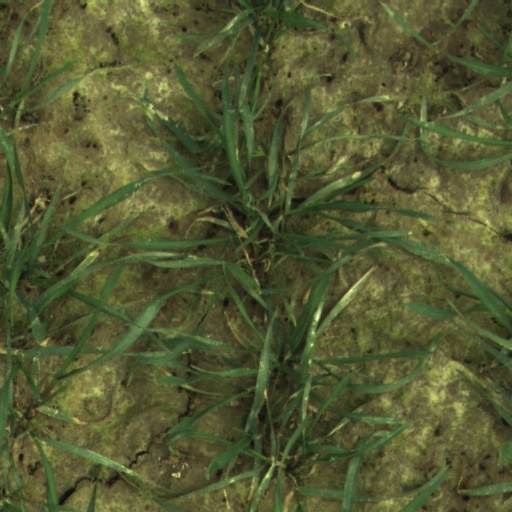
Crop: wheat